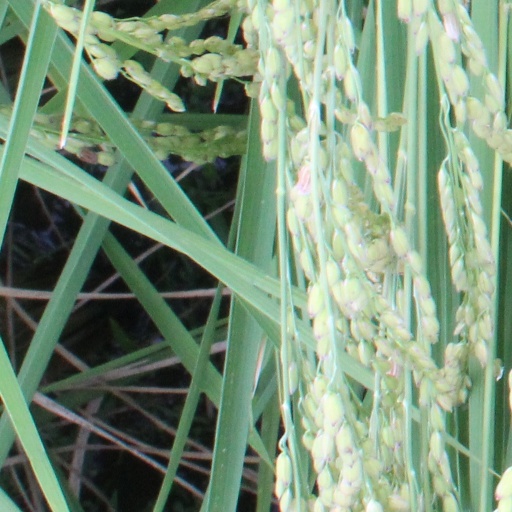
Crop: rice